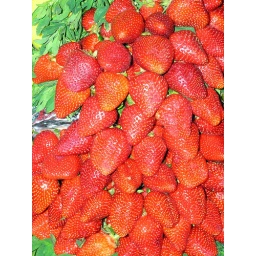
Some strawberries for sale inside of the market building in Cholula.